Irina Medvedeva (actress)

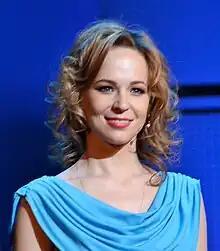
Irina Medvedeva, 2011

On July 18, 2009 Irina married Ruslan Alekhno, singer and participant of the TV project People's Artist. In 2011, they officially divorced.